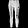
Label: Trouser